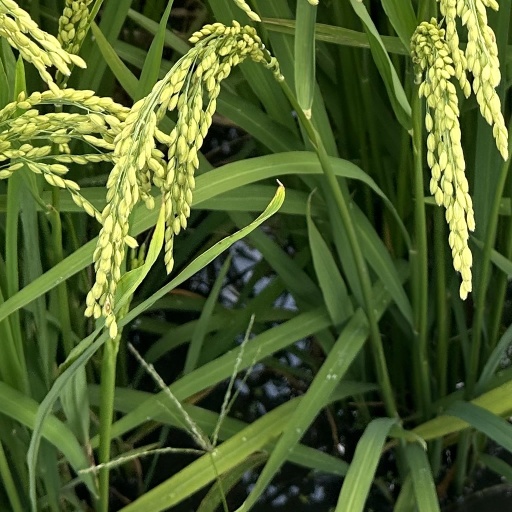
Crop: rice